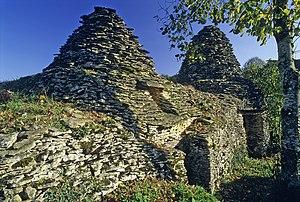
Deux cabanes en pierre sèche jumelles situées à proximité d'une ferme au lieu dit Les Cabanes, commune de Valojoulx, Dordogne, France. Ces édifices communiquent par un petit couloir intérieur. Ils menacent ruine en raison de la disparition des lauzes de couverture qui a laissé l'extrados de chaque voûte d'encorbellement sans protection. This building is inscrit au titre des Monuments Historiques. It is indexed in the Base Mérimée, a database of architectural heritage maintained by the French Ministry of Culture,
Cet article recense les monuments historiques de l'arrondissement de Sarlat-la-Canéda, dans le département de la Dordogne, en France.
Valojoulx est une commune française située en vallée de la Vézère, dans le département de la Dordogne, en région Nouvelle-Aquitaine.